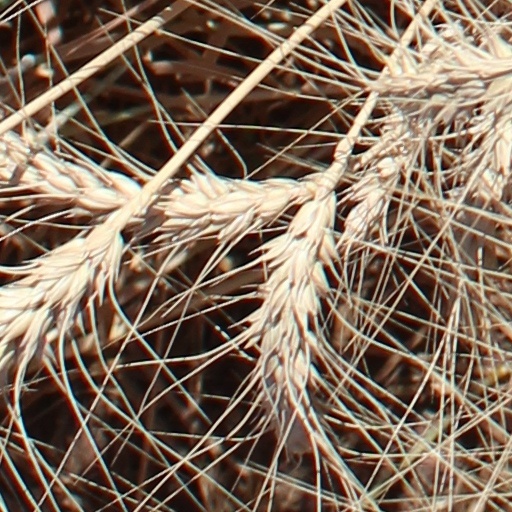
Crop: wheat